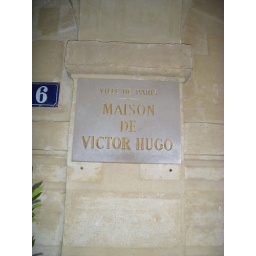
His house looks like the other houses around the Place des Vosges.